Tommaso Conca

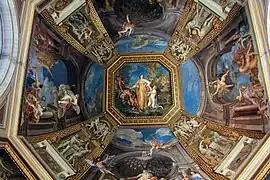
"Apollo and the Muses" (1782–87)

From 1775 to 1782 he worked for Marcantonio Borghese, painting the ceilings of two rooms in the renovated Galleria Borghese, in collaboration with Giovanni Battista Marchetti. In "Sala del Sileno", above a Roman statue of Silenus he set scenes from that character, along with Bacchus and his followers. In the "Sala Egizia", dedicated to Egyptian sculpture, he represented the Nile, Cybele and astronomical bodies, adorning the space between them with mock Egyptian idols; on the walls he added eight scenes of Egyptian religion and the lives of Marcus Antonius and Cleopatra.